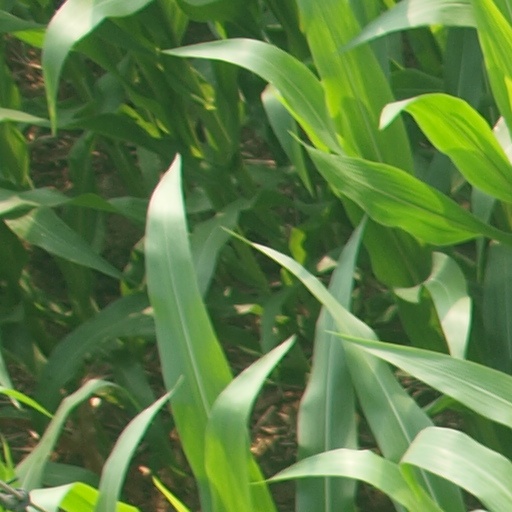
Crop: maize; corn